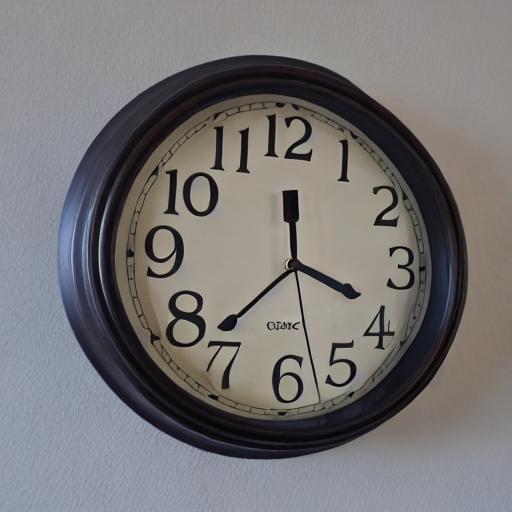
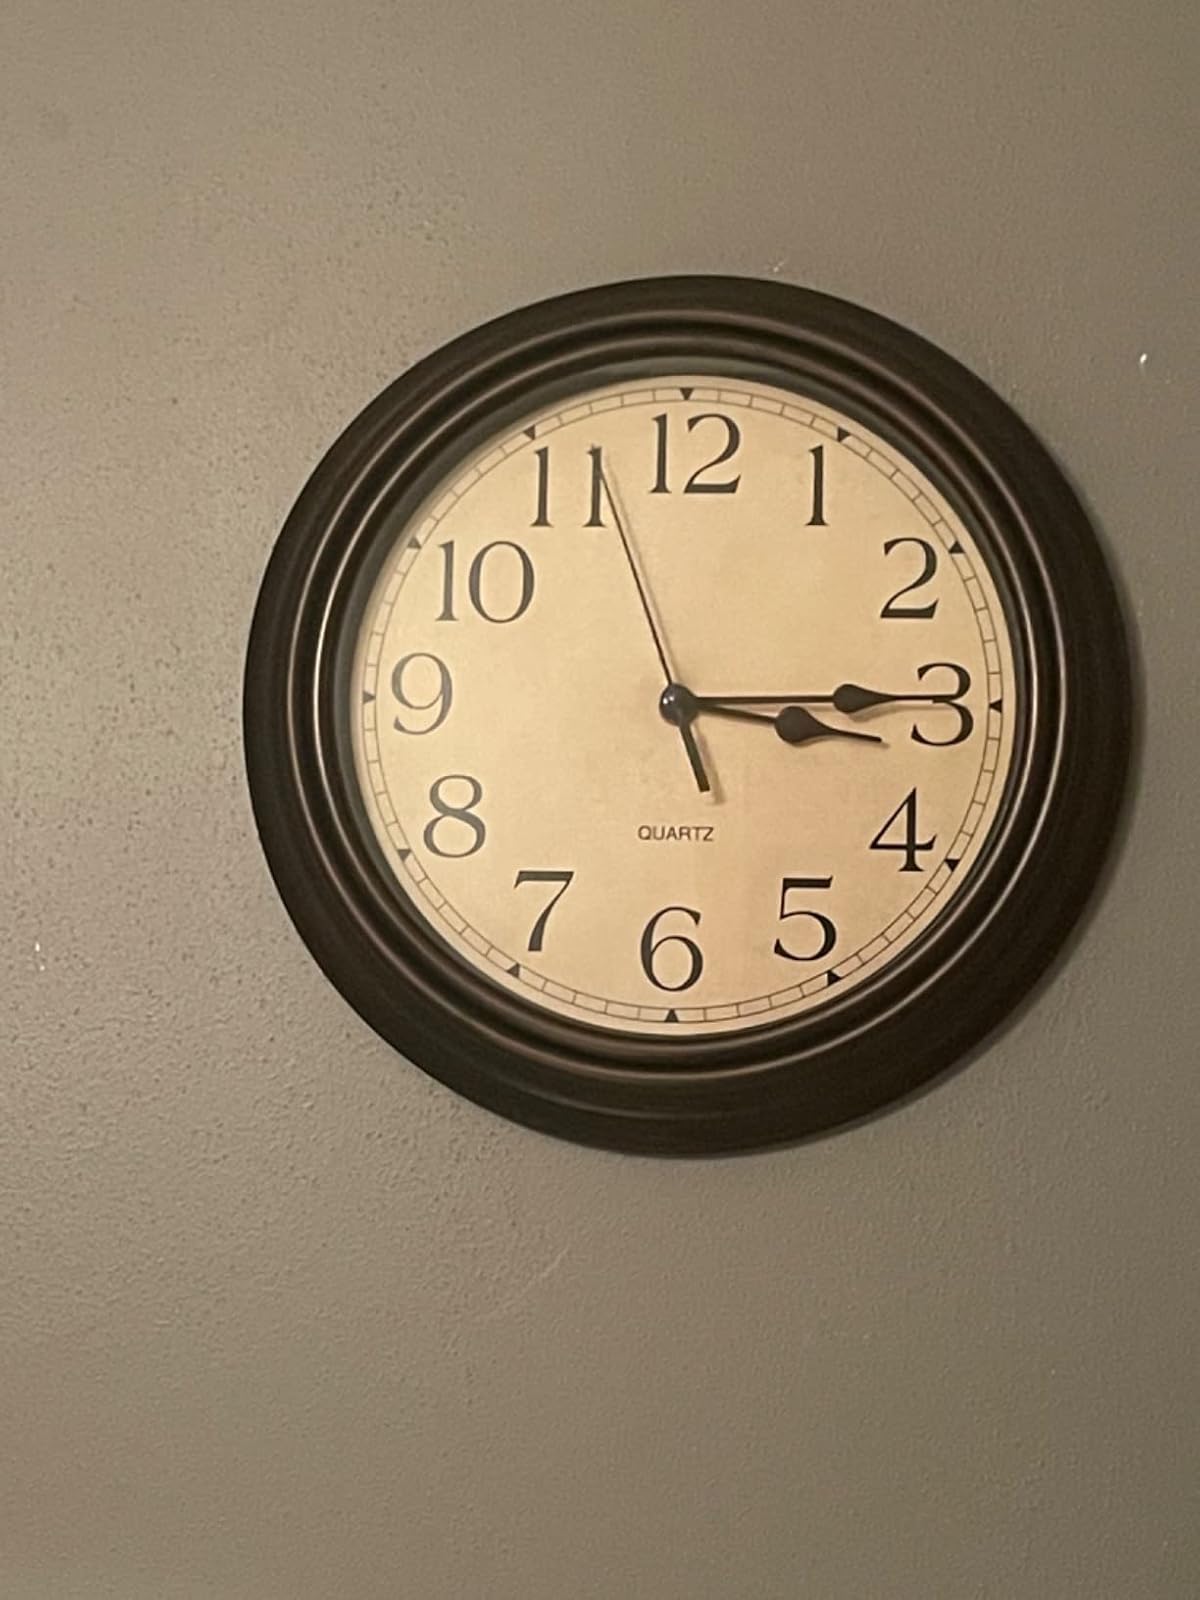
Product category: clock
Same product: no